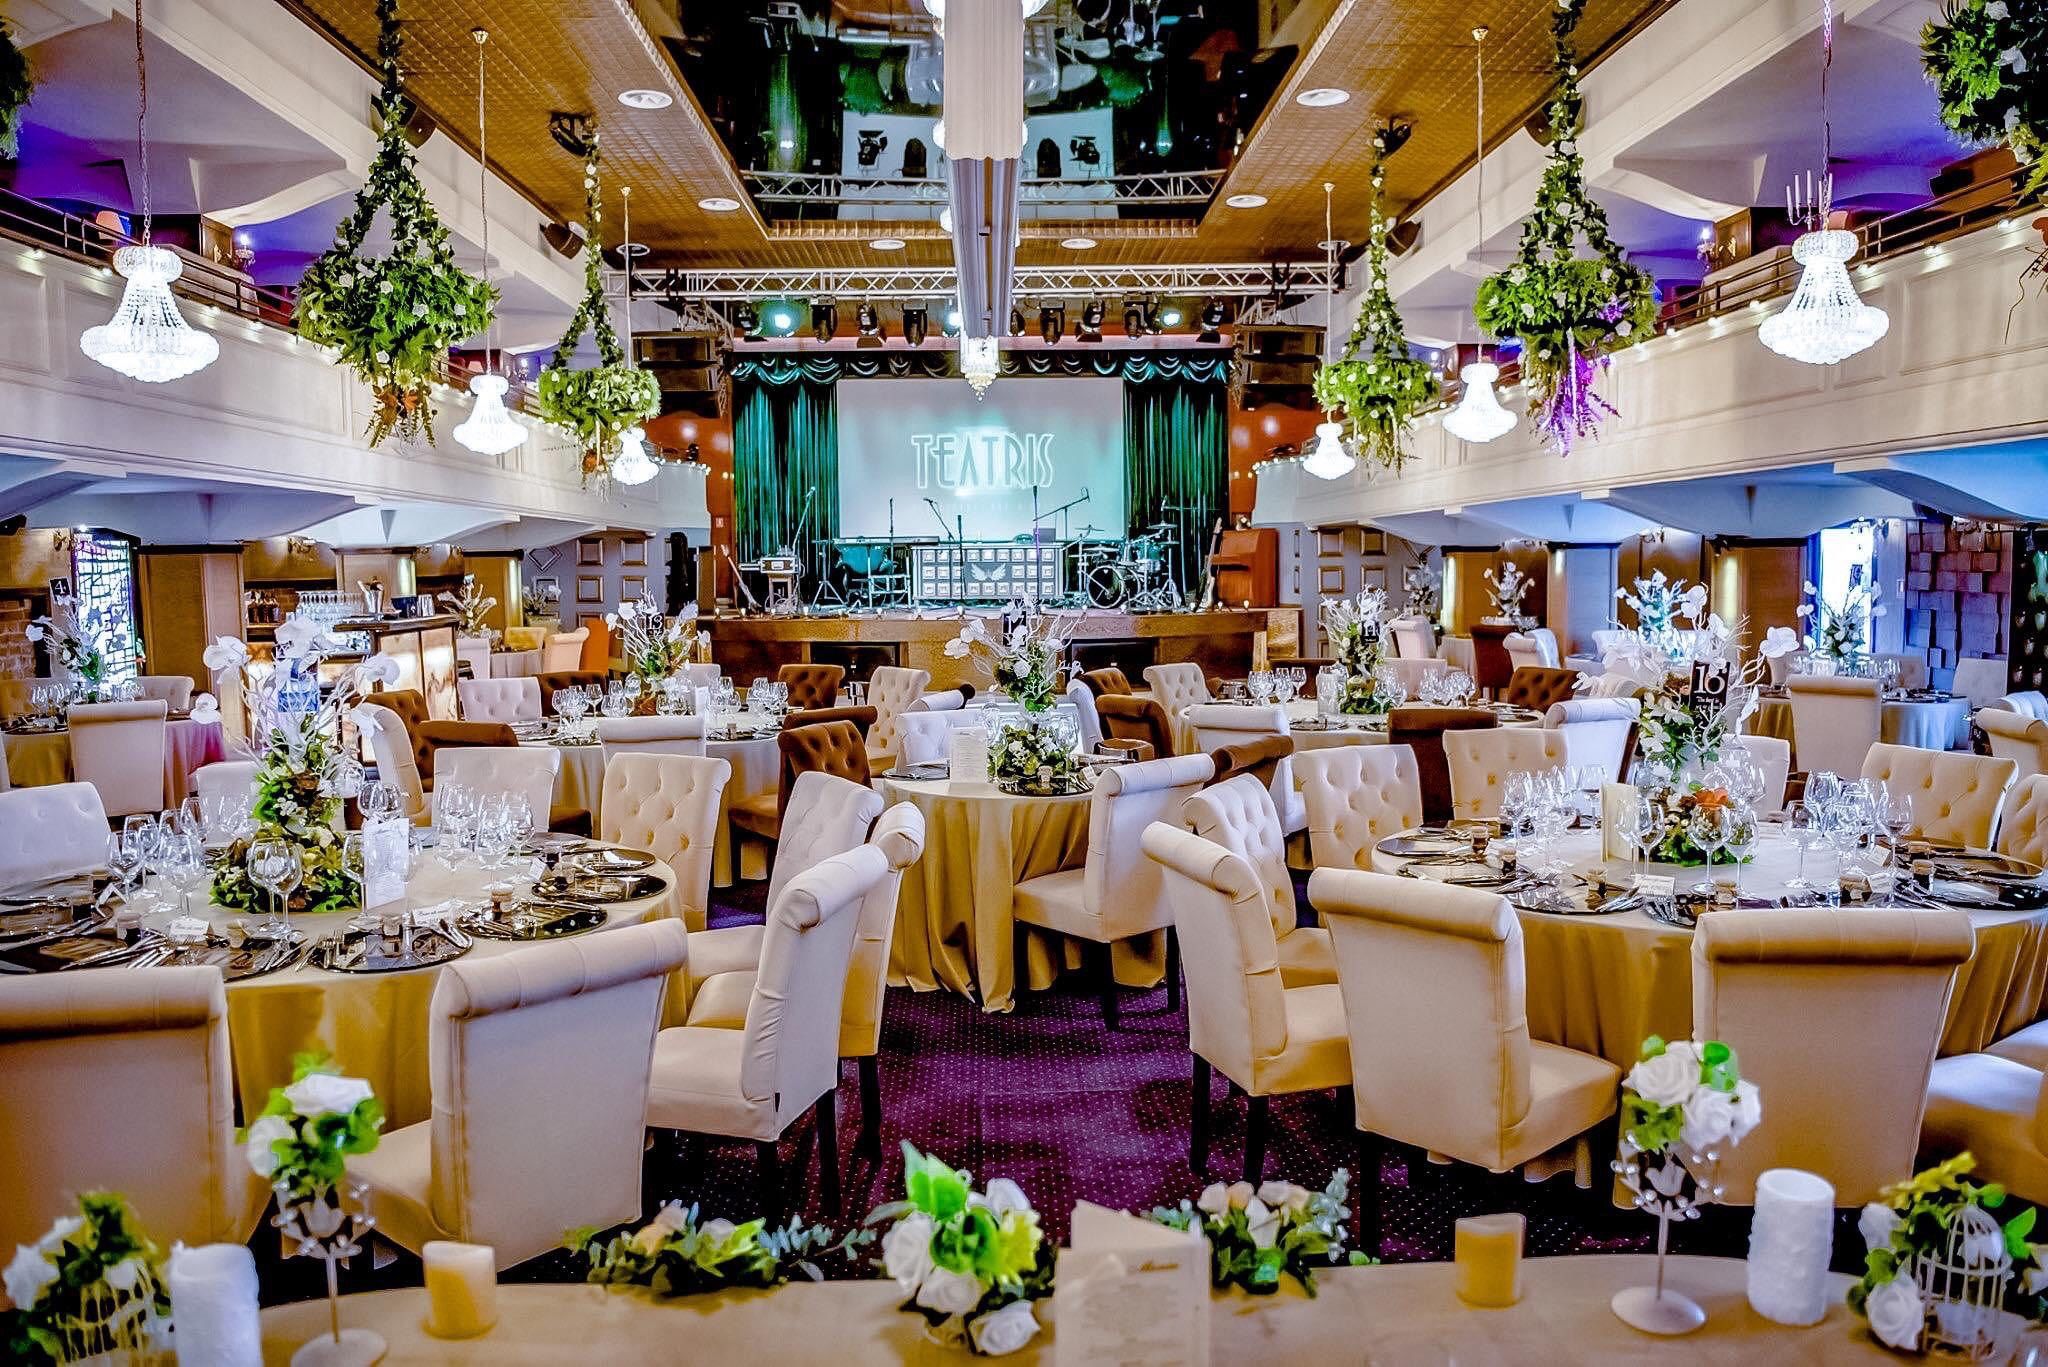
An Event's Hall
A hall or a banquet for an event, where the hall is furnished and decorated very elegant and luxurious set up, there is a stage in the back with musical instruments, the tables are well set up carefully with chic tableware and flower arrangements.
A wide-angled shot captured in indoors light, the chandeliers and the greenery decorations on the ceiling complete the elegant appearance of the hall, and add stylish and luxurious vibes to the atmosphere which evoke warmth and distinction.
Labels: Indoors, Hall, Fun, Banquet, Chandelier, Lamp, Event Hall, Stage, Greenery, Greenery decorations, Chandeliers